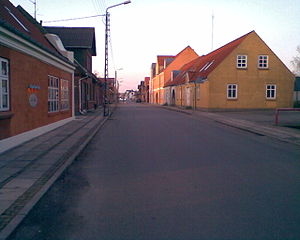
Bedsted (Thy) / Bedsted og postnumre
Thylandsgade, Bedsted
Thylandsgade, Bedsted, Thy
Bedsted er en lille by i Thy med 828 indbyggere, beliggende i Bedsted Sogn ca. 25 kilometer syd for Thisted. Byen hører til Thisted Kommune og ligger i Region Nordjylland. Bedsted er stationsby på Thybanen, som blev anlagt omkring 1880.